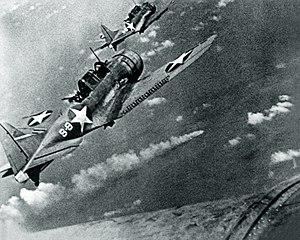
Marc Andrew « Pete » Mitscher, né le 26 janvier 1887 à Hillsboro et mort le 3 février 1947 à Norfolk, est un amiral de la Marine des États-Unis, pendant la Seconde Guerre mondiale. Spécialiste de l'aéronautique navale, commandant du groupe aérien du porte-avions USS Saratoga à sa mise en service, il a été le premier à y effectuer un appontage. Premier commandant du porte-avions Hornet, il l'a commandé lors du raid sur Tokyo et à la bataille de Midway en 1942. Placé à la tête de la Force Opérationnelle des Porte-Avions Rapides au début de 1944, il s'est illustré lors du bombardement de la grande base japonaise de Truk, puis lors des batailles décisives de la guerre du Pacifique, en mer des Philippines, et pour le golfe de Leyte, enfin devant Iwo Jima et Okinawa, en 1945.
Le Mogami est un croiseur japonais name-ship de la classe Mogami, construit de 1931 à 1935, en service de 1935 à 1944. Il portait, à sa mise en service, quinze canons de 155 mm donc classé croiseur léger, aux termes des stipulations du traité de Londres. Mais après que l'Empire du Japon se fut affranchi en 1936 de toutes les règles posées en matière de désarmement naval, les cinq tourelles triples de 155 mm furent débarquées et remplacées par des tourelles doubles de 203 mm. Cette refonte de l'armement principal fit de ce navire un bâtiment équivalent aux plus puissants croiseurs lourds. Pendant la guerre du Pacifique, les dégâts qu'il subit en 1942 aboutirent à une reconstruction en croiseur hybride de porte-hydravions. Il a été coulé par l'aviation embarquée américaine, le 25 octobre 1944, à la suite de la bataille du détroit de Surigao.
Créés peu après l'invention de l'aviation militaire pendant la Première Guerre mondiale, les porte-avions ont d'abord été considérés comme des bâtiments auxiliaires et n'ont joué un rôle majeur dans la guerre navale qu'à partir de la Seconde Guerre mondiale. Il a fallu l'attaque de Pearl Harbor de décembre 1941 pour démontrer la supériorité de l'aviation embarquée sur la grosse artillerie des navires de ligne, grâce à sa portée incomparablement plus grande pour une force de frappe équivalente. La bataille de la mer de Corail, en mai 1942, est le premier affrontement uniquement aéronaval de l'histoire, dans lequel les forces navales japonaises et américaines s'affrontèrent par avions interposés sans jamais être à portée de canon. En 1944-45, les plus grands cuirassés japonais jamais construits coulent sous les attaques de l'aviation embarquée américaine.
Le Mikuma a été la seconde unité de la cinquième classe de croiseurs, la classe Mogami, construite pour la Marine impériale japonaise, sous l'emprise des traités de limitation des armements navals de 1922. Avec un déplacement déclaré de moins de 10 000 tonnes, et armé de canons de 155 mm, c'était un « croiseur léger », au sens du traité naval de Londres de 1930. Mais toutes ses autres caractéristiques étaient les mêmes que celles des « croiseurs lourds ». Aussi, après que l'Empire du Japon se fut affranchi du respect des stipulations des traités de limitations des armements navals, la batterie de 155 mm des navires de la classe Mogami a été remplacée par une batterie de 203 mm, ce qui fit de ces navires des puissants croiseurs lourds. Le 6 juin 1942, le Mikuma fut le premier croiseur lourd japonais détruit à la bataille de Midway pendant la Seconde Guerre mondiale face aux États-Unis.
Raymond Ames Spruance a été un amiral de la Marine des États-Unis pendant la guerre du Pacifique. À la bataille de Midway, la Task Force 16 que commandait Raymond Spruance, alors contre-amiral a pris une part déterminante dans la destruction de la principale force aéronavale japonaise du moment. L'amiral Morison, historiographe officiel de la Marine des États-Unis pendant la Seconde Guerre mondiale a écrit « la performance de Spruance a été superbe... Il a émergé de cette bataille comme un des plus grands amiraux de l'histoire navale américaine ». Il a commandé à la mer les forces navales du Pacifique central, d'août 1943 à avril 1944. À la tête de la Vᵉ Flotte, de mai à août 1944, il a considérablement contribué à la victoire américaine de la bataille de la mer des Philippines, puis de février à mai 1945, il a dû affronter les kamikaze devant Iwo Jima et Okinawa. Après la guerre, l'amiral Spruance a succédé à la tête de la Flotte du Pacifique à l'amiral de la Flotte Nimitz devenu Chef des opérations navales, puis en 1946 il a été nommé Président de l'École de Guerre Navale.
Le Douglas SBD Dauntless était un biplace embarqué de bombardement en piqué solide et sûr, qui encaissait assez bien les projectiles adverses.